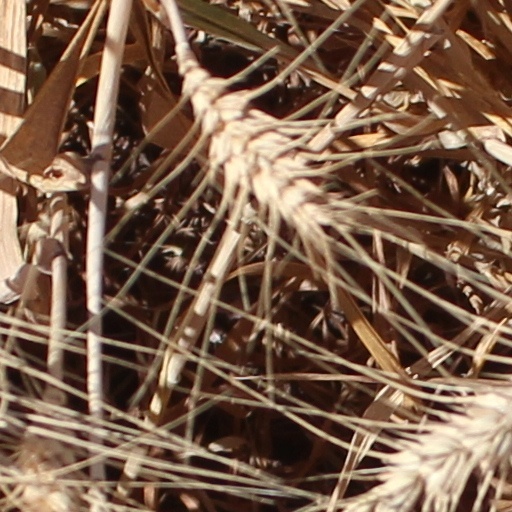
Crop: wheat